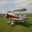
Label: airplane